Farmworkers in the United States

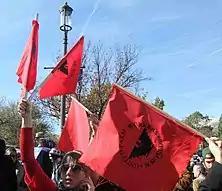

African American farmworkers played a huge role in the farm work done as early as 1865 and well into the 1960s. According to the United States Department of Agriculture, finding and owning land has been a constant struggle for many African American farmers. One of the first opportunities for financial freedom and stability after being emancipated for former slaves was going into farmwork using the knowledge they had.